Zerah C. Whipple

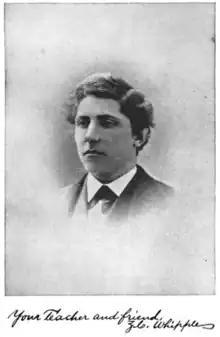
Zerah Colburn Whipple

Whipple was publisher of "The Voice of Peace" (formerly "The Bond of Peace") from 1872 to 1874, the newsletter of the Connecticut Peace Society and later of the Universal Peace Union.